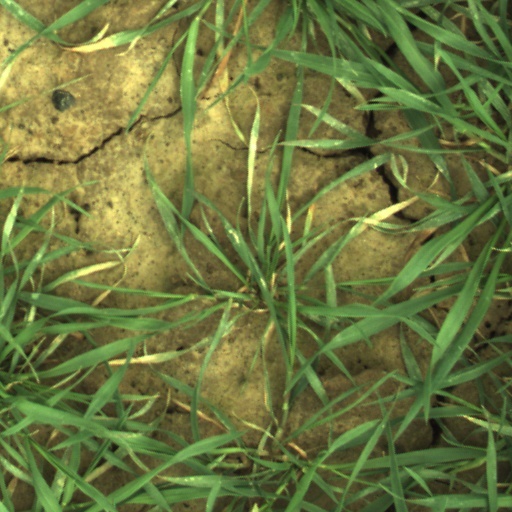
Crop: wheat